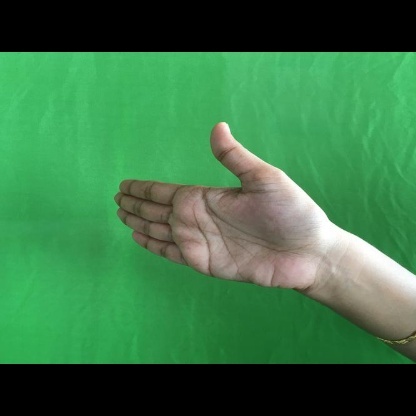
Mudra: Ardhachandran